2011 cloudburst in Denmark

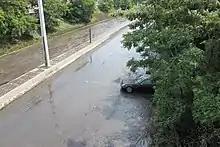
The Helsingør motorway on 3 July

The Helsingør motorway was blocked in both directions from to on 2 July. The Danish Emergency Management Agency (DEMA) pumped the water overnight on 3 July and the road was reopened on the morning of 4 July.